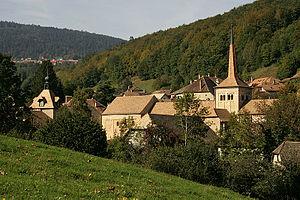
Cette liste présente les biens culturels d'importance nationale dans le canton de Vaud. Cette liste correspond à l'édition 2009 de l'Inventaire Suisse des biens culturels d'importance nationale pour le canton de Vaud. Il est trié par commune et inclus : 186 bâtiments séparés, 46 collections, 32 sites archéologiques et deux cas particuliers.